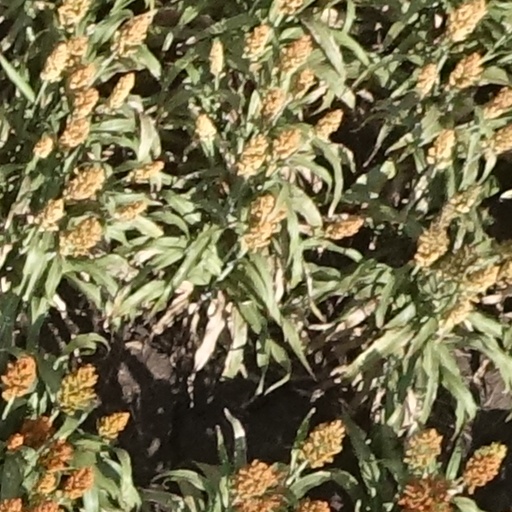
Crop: sorghum